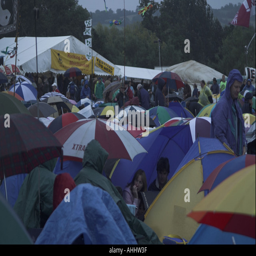
audience at festival during the rain